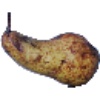
Label: pear_abate